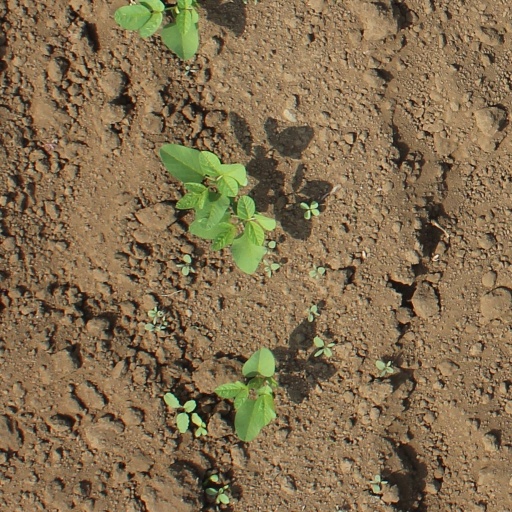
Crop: soybean